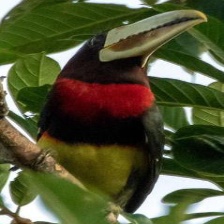
Species: IVORY BILLED ARACARI
Scientific name: PTEROGLOSSUS AZARA
ImageNet parent category: toucan